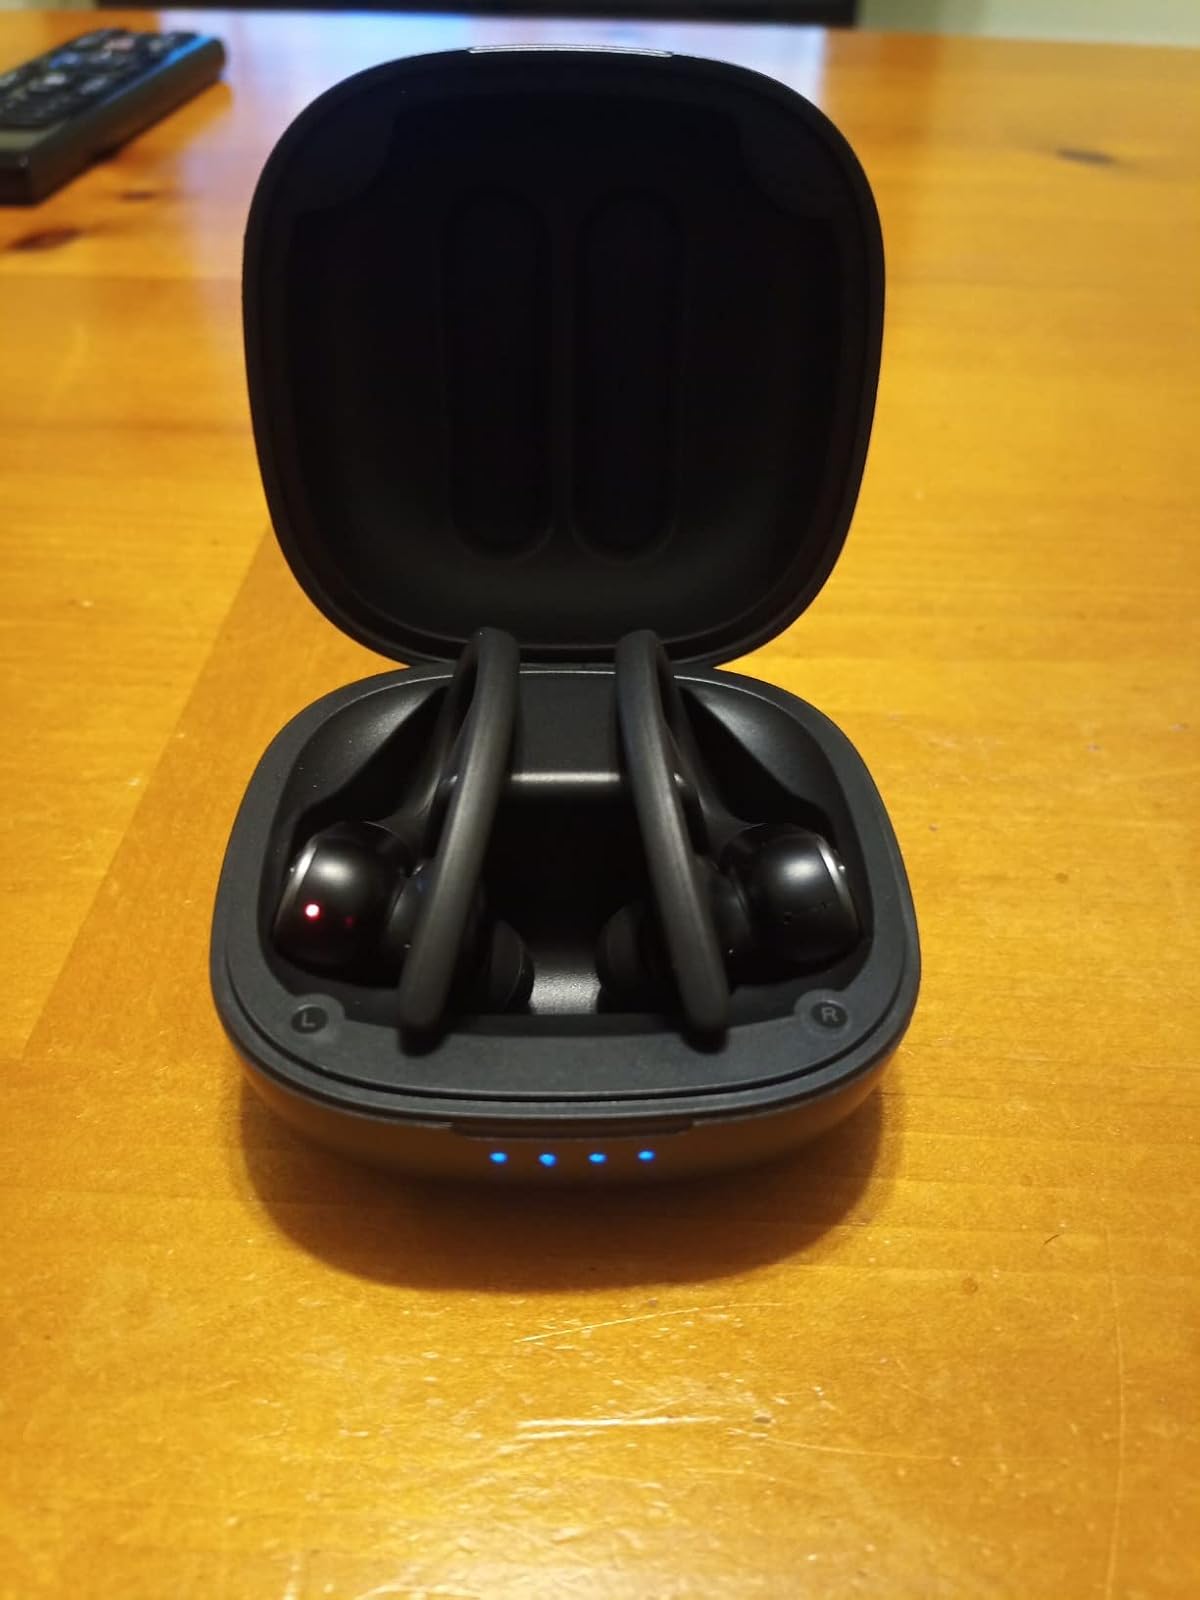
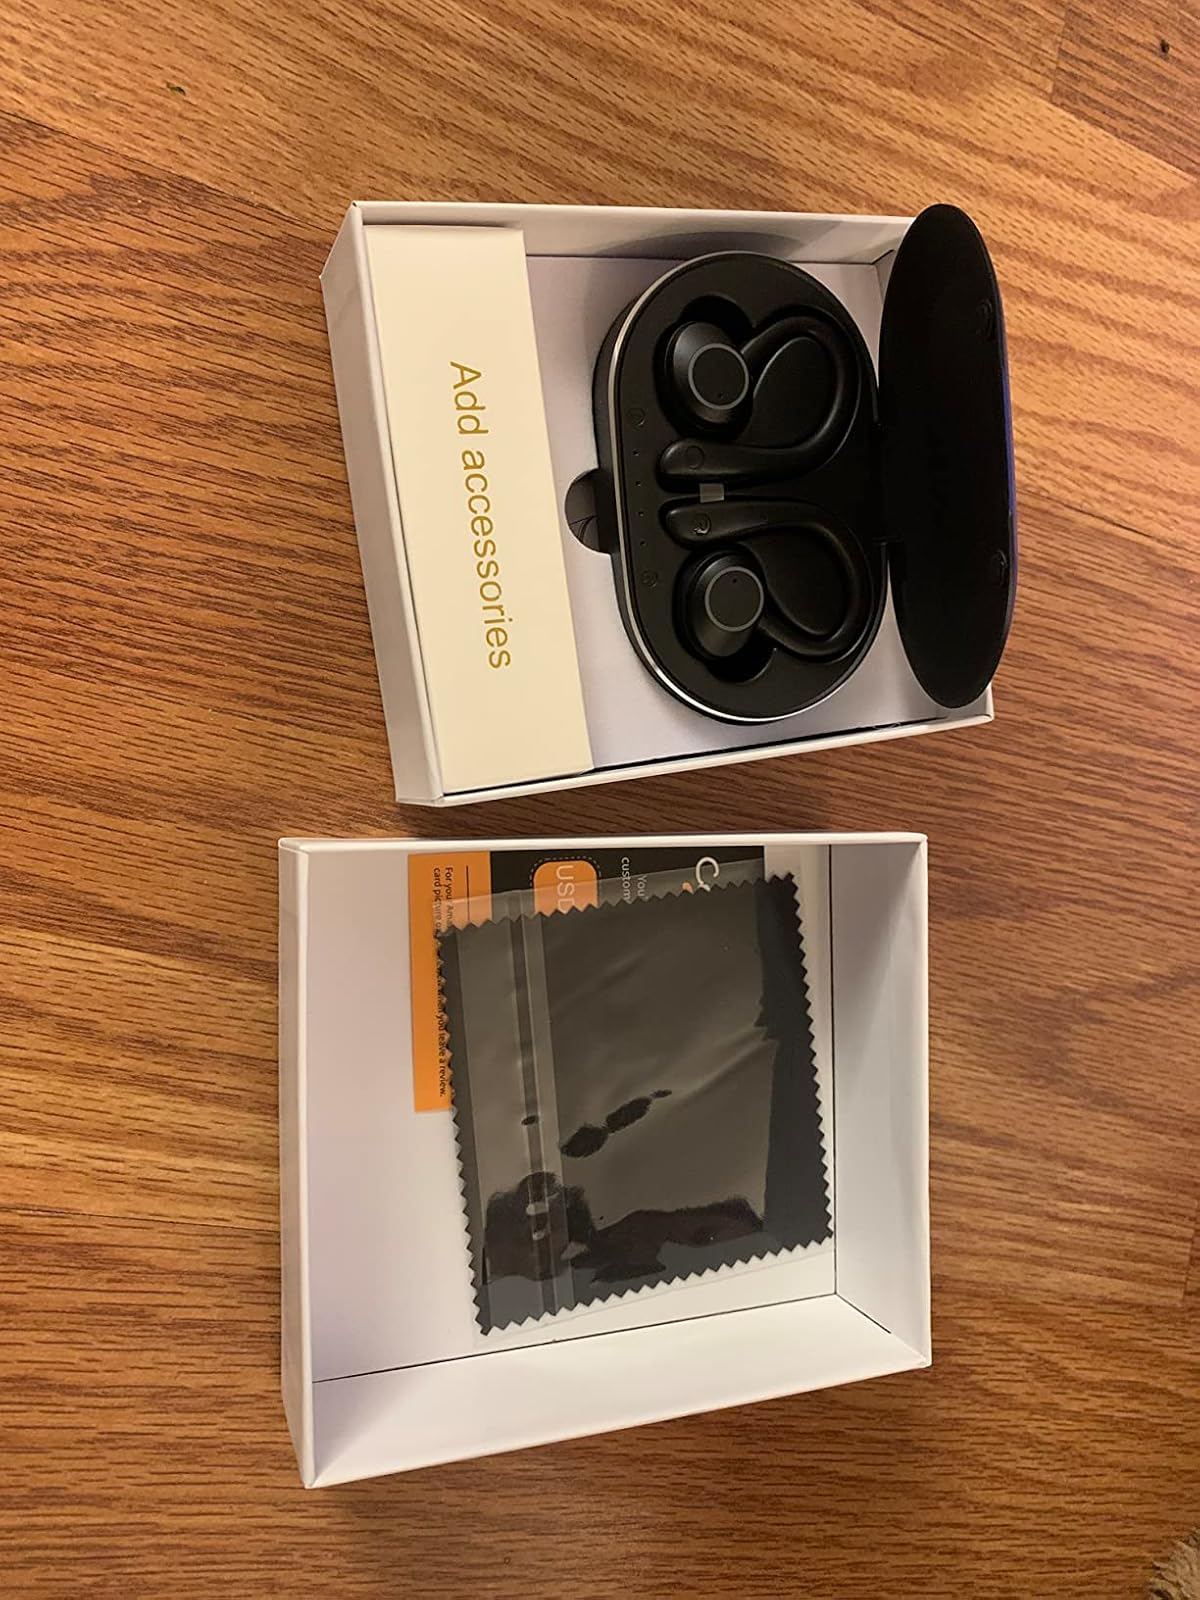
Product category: earbuds
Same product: no